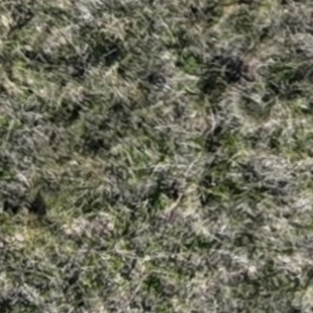
Month: october